Mystique Valley

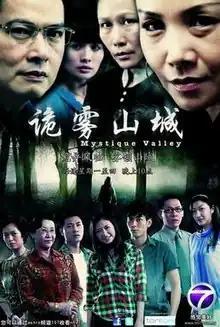

Mystique Valley is a Malaysian period drama television series produced by Double Vision and ntv7. The series premiered on 9 November 2010 on Malaysian television and currently airs every Monday to Thursday at 10:00pm on Malaysia's ntv7.